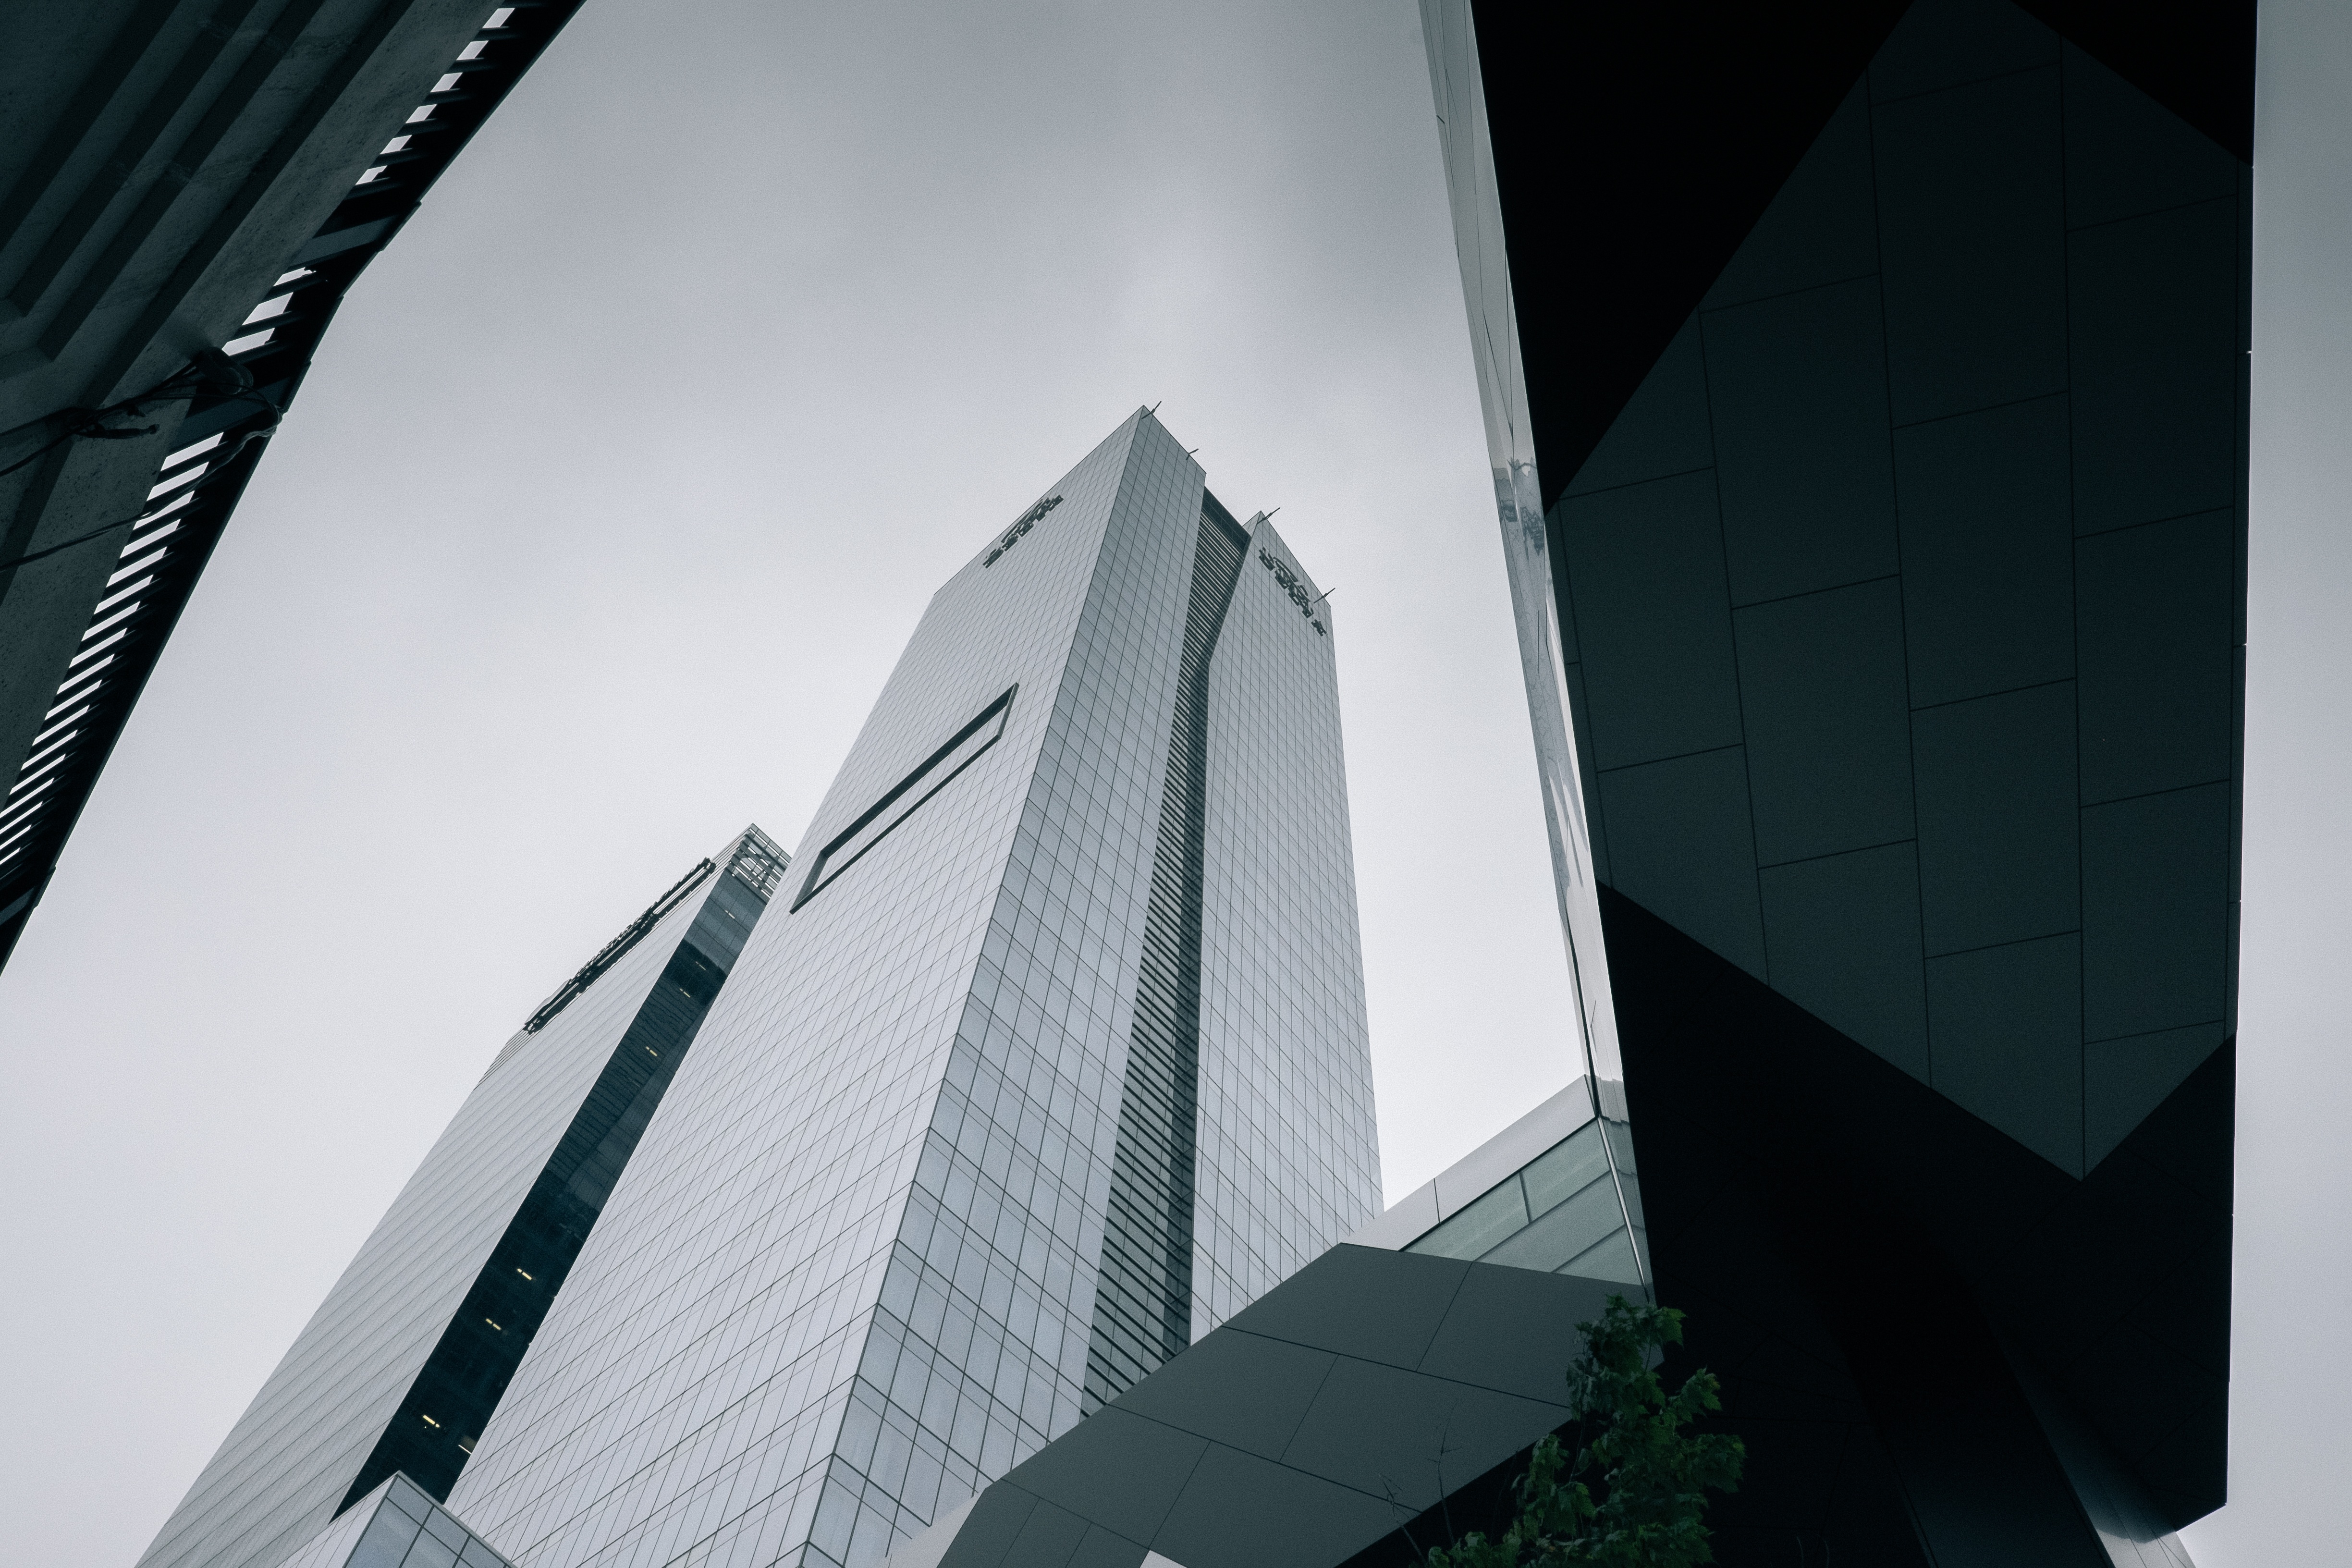
architecture, structure, white, skyscraper, line, reflection, tower, landmark, facade, blue, professional, monochrome, tower block, design, buildings, symmetry, shape, headquarters, pespective